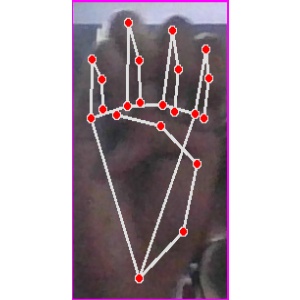
अक्षर: म